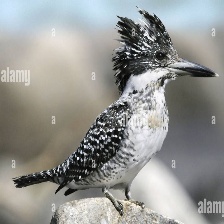
Species: CRESTED KINGFISHER
Scientific name: MEGACERYLE LUGUBRIS